Julio Meinvielle

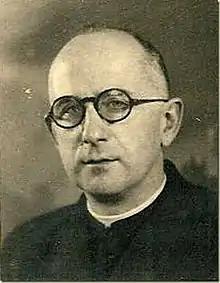
Meinvielle in 1953

Father Julio Meinvielle (31 August 1905 – 2 August 1973) was an Argentine priest and prolific writer. A leading Roman Catholic Church thinker of his time, he was associated with the far right tendency within Argentine Catholic thinking. As a polemicist he had a strong influence on the development of "nacionalismo".